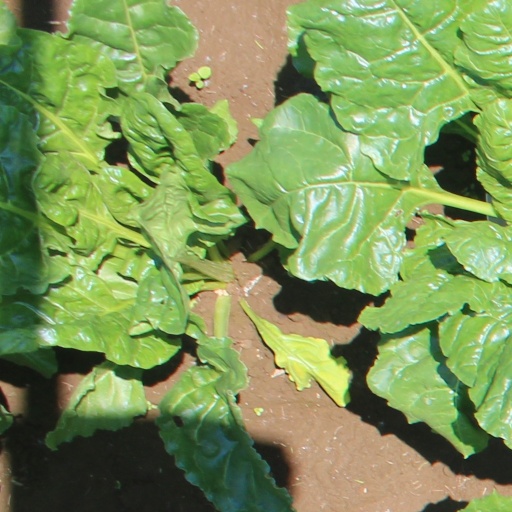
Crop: sugar beet